.nc

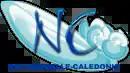

.nc is the Internet country code top-level domain (ccTLD) for New Caledonia. Registry operations are managed by the Office des postes et télécommunications.